Brightside railway station

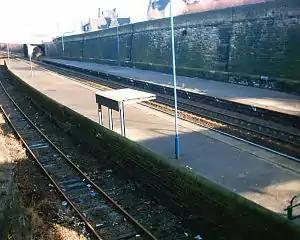
The remains of Brightside station in 2004. This photo is taken from the access footbridge just off Holywell Road.

Brightside railway station is a former railway station in Sheffield, South Yorkshire, England. The station served the communities of Brightside and Wincobank and was situated on the Midland Main Line on Holywell Road, lying between Attercliffe Road and Holmes railway station.